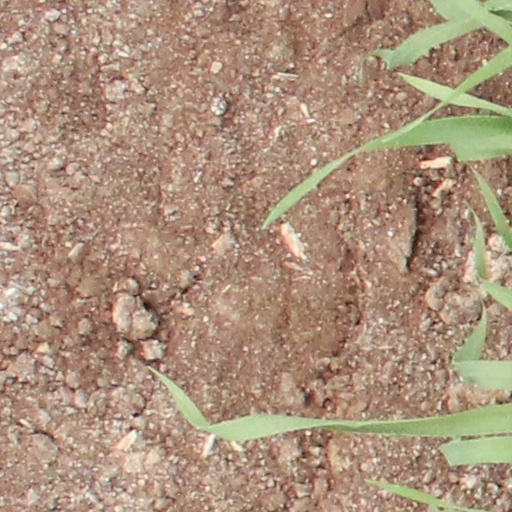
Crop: wheat